Lake Superior

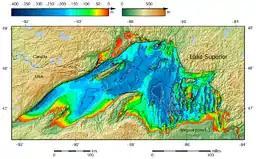
Lake Superior bathymetric map. The deepest point, roughly off its southeastern shore, is marked with "×". The deep trenches in its eastern part may have originated from tunnel valleys.

Lake Superior is a lake in central North America. The northernmost, westernmost, and highest of the Great Lakes, Lake Superior straddles the Canada–United States border with the Canadian province of Ontario to the north and east and the U.S. states of Minnesota to the west and Michigan and Wisconsin to the south. It is the largest freshwater lake in the world by surface area and the third-largest freshwater lake by volume, holding 10% of the fresh water in all of the world's rivers and lakes. It drains into Lake Huron via St. Marys River, then through the lower Great Lakes to the St. Lawrence River and ultimately the Atlantic Ocean.